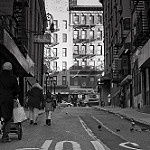
Scene: Outdoor